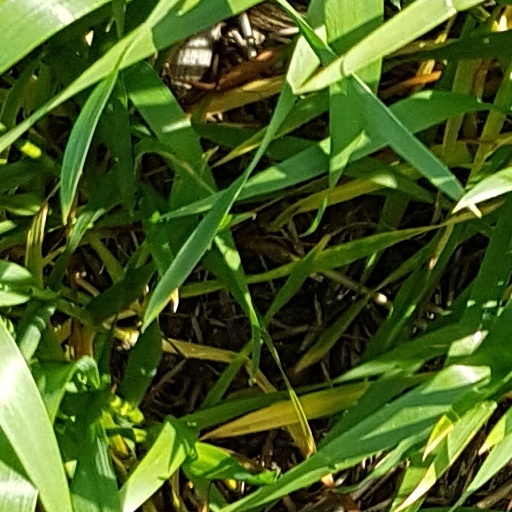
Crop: wheat